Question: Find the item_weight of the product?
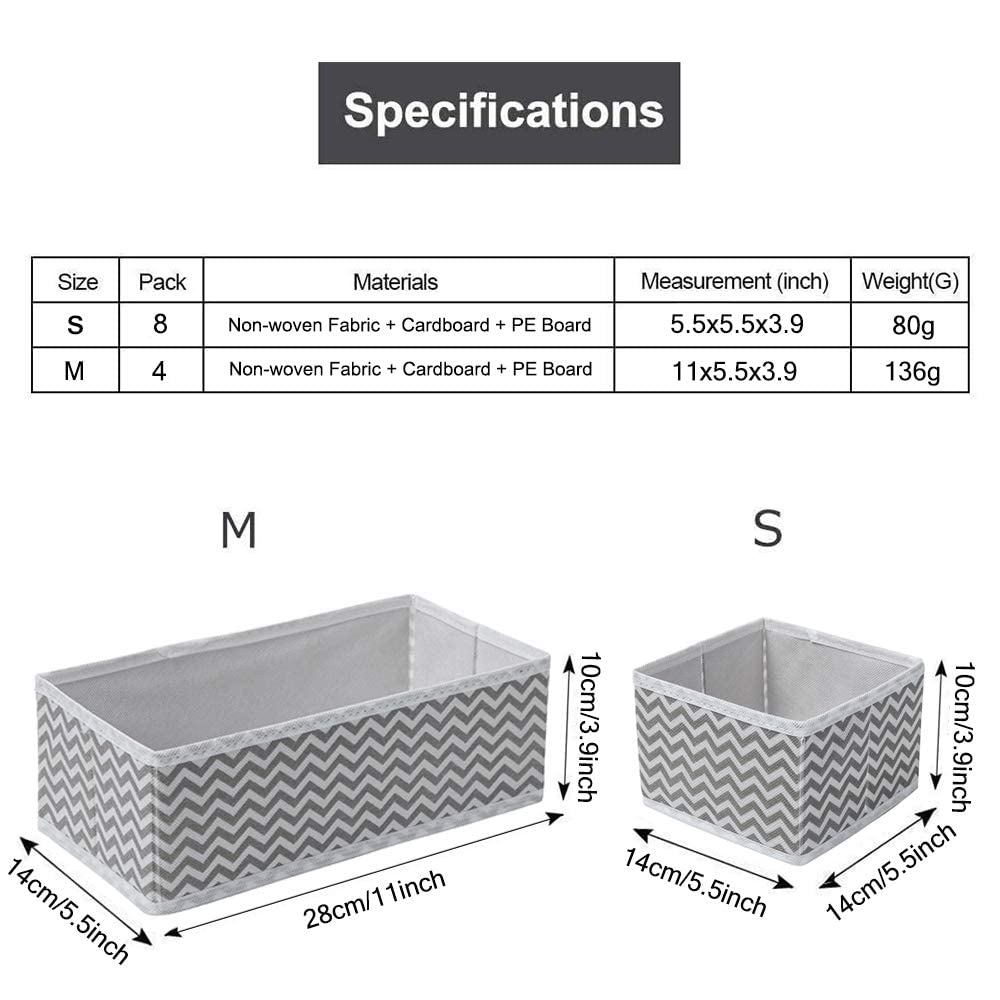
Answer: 80.0 gram